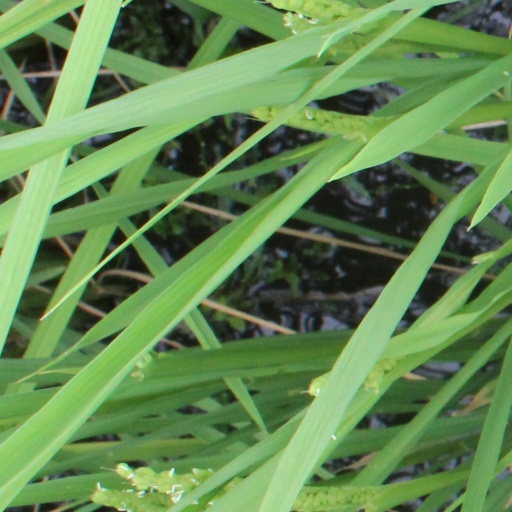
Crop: rice